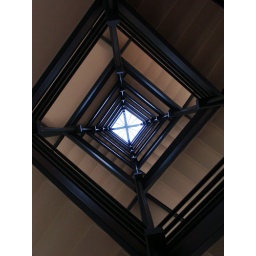
Seven floors beneath the ground.. The first floor is at the ground level in Civil Engineering Building..